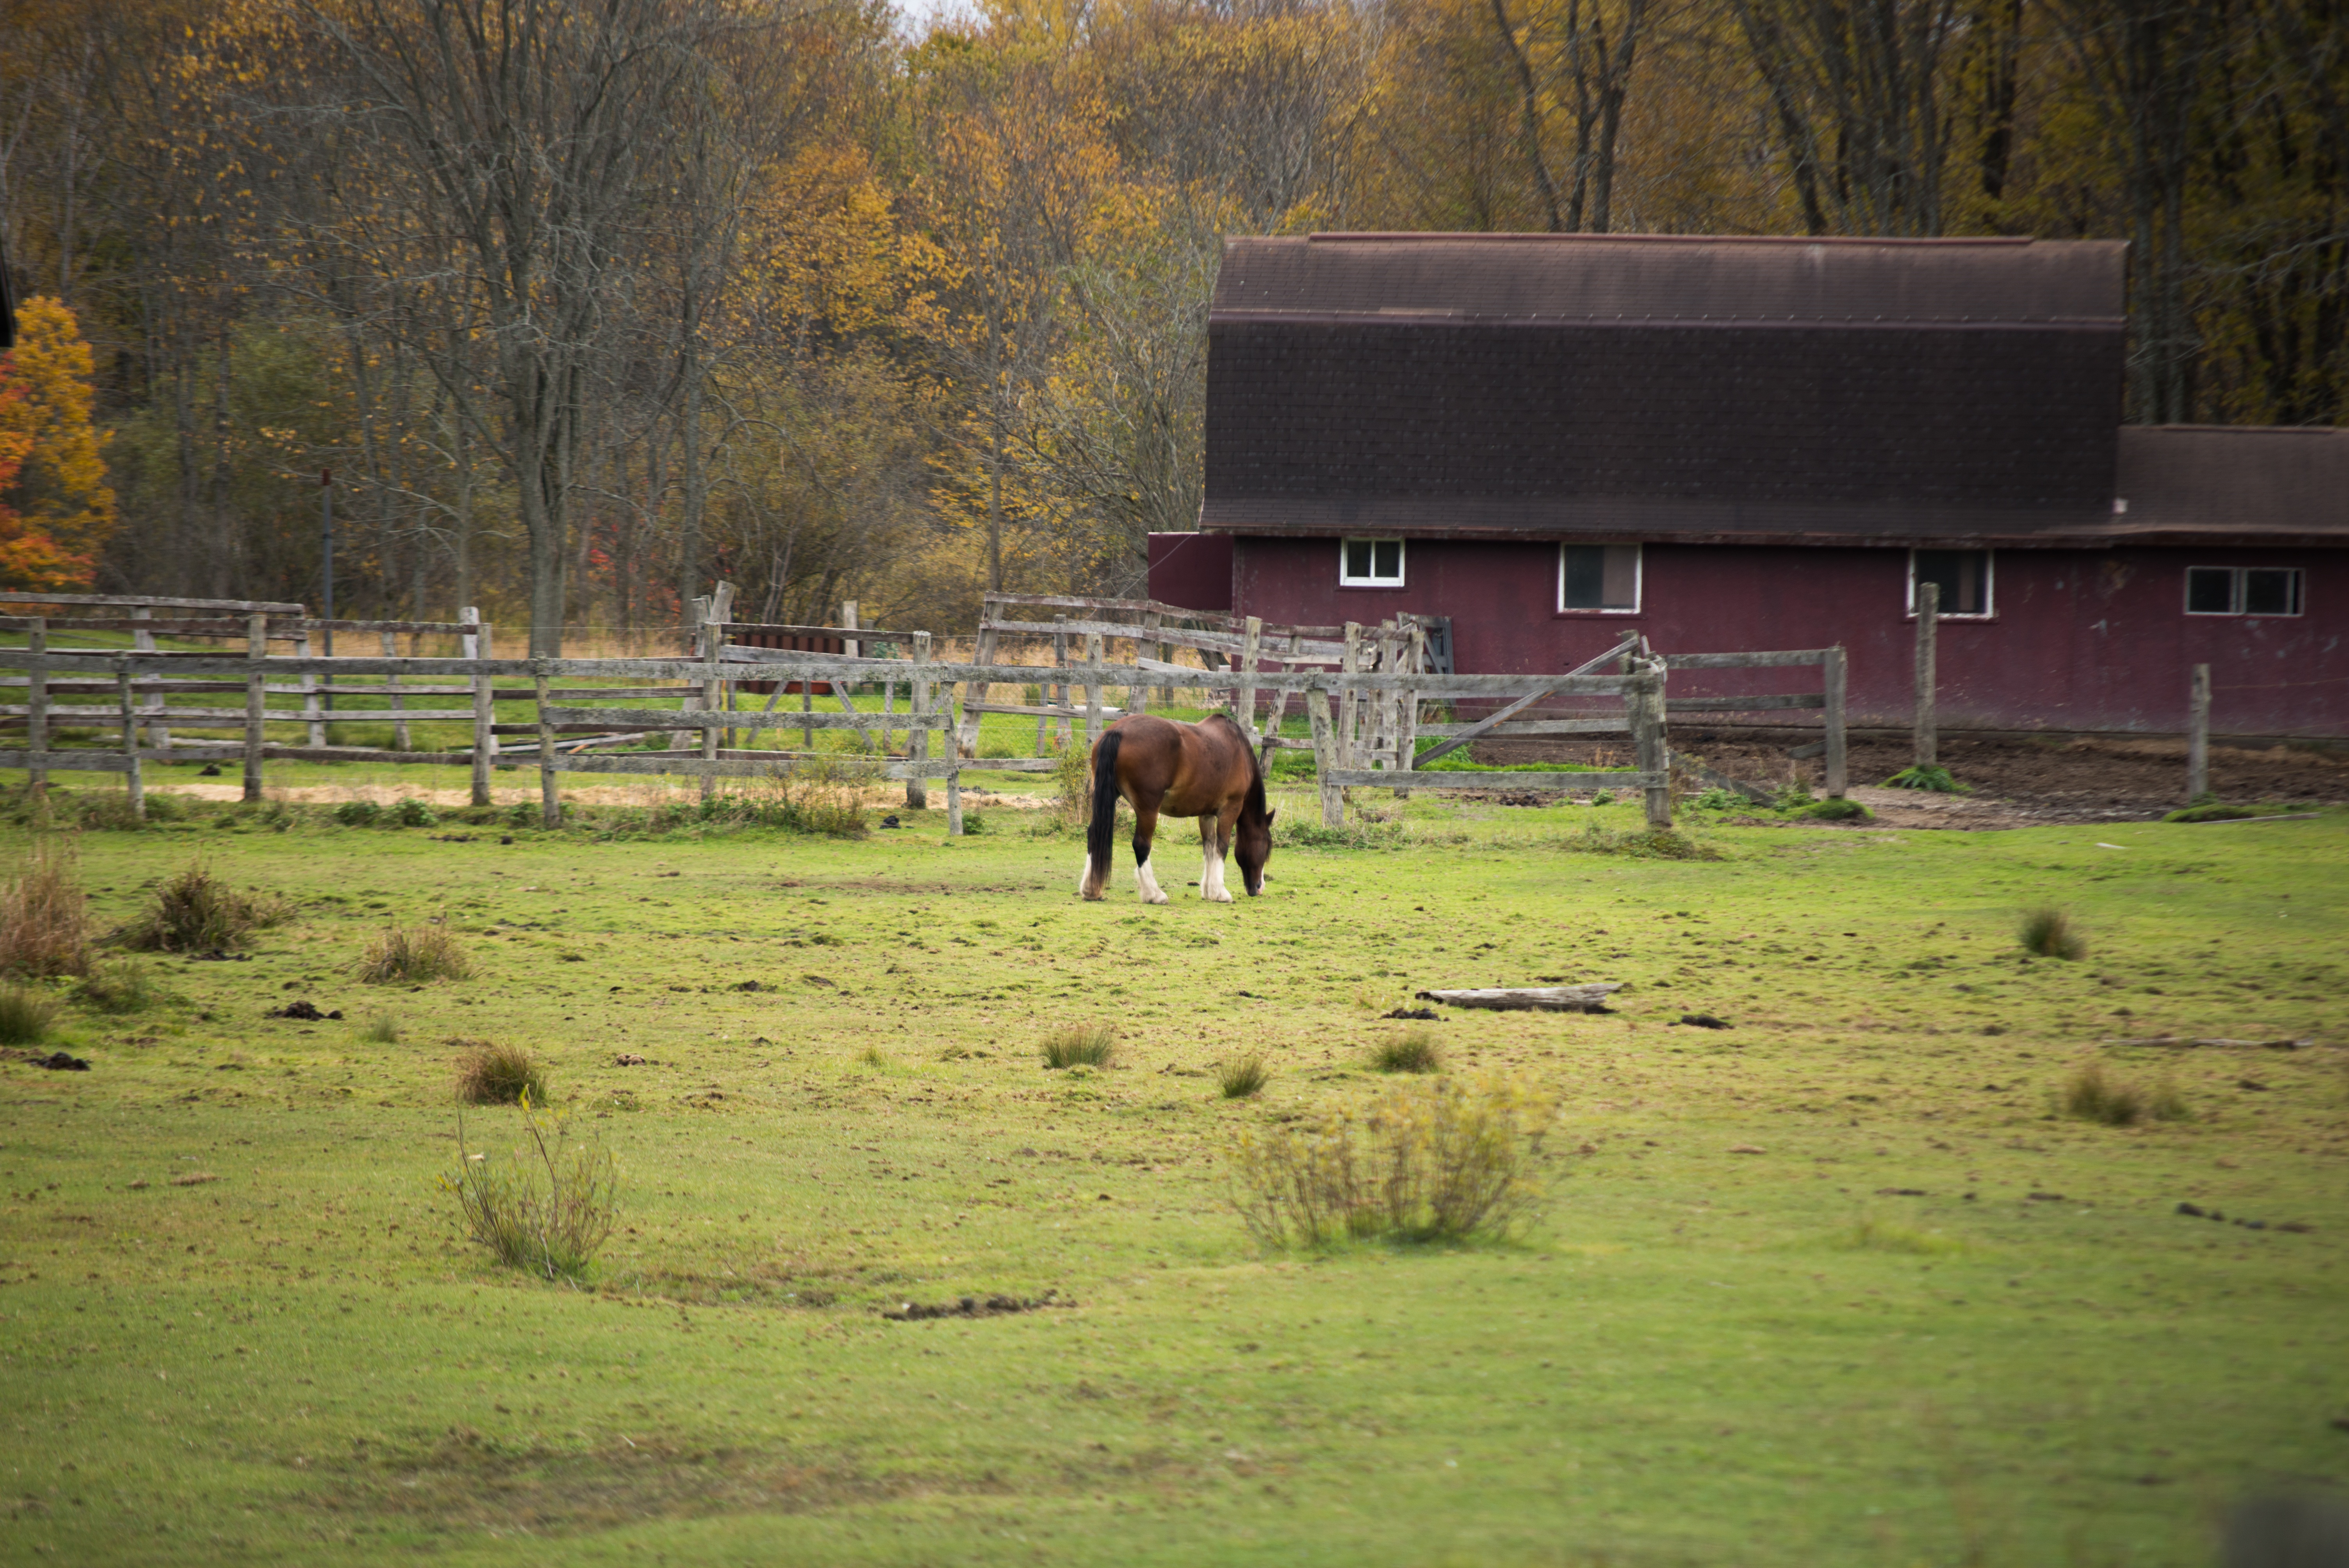
field, farm, pasture, grazing, ranch, horse, rural area, horse like mammal